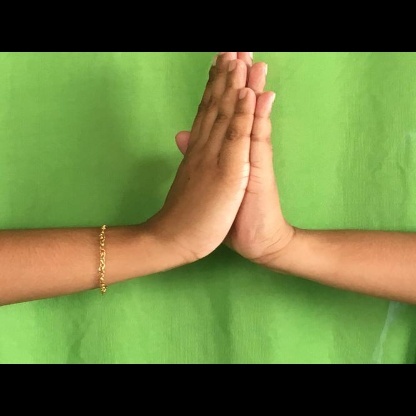
Mudra: Anjali